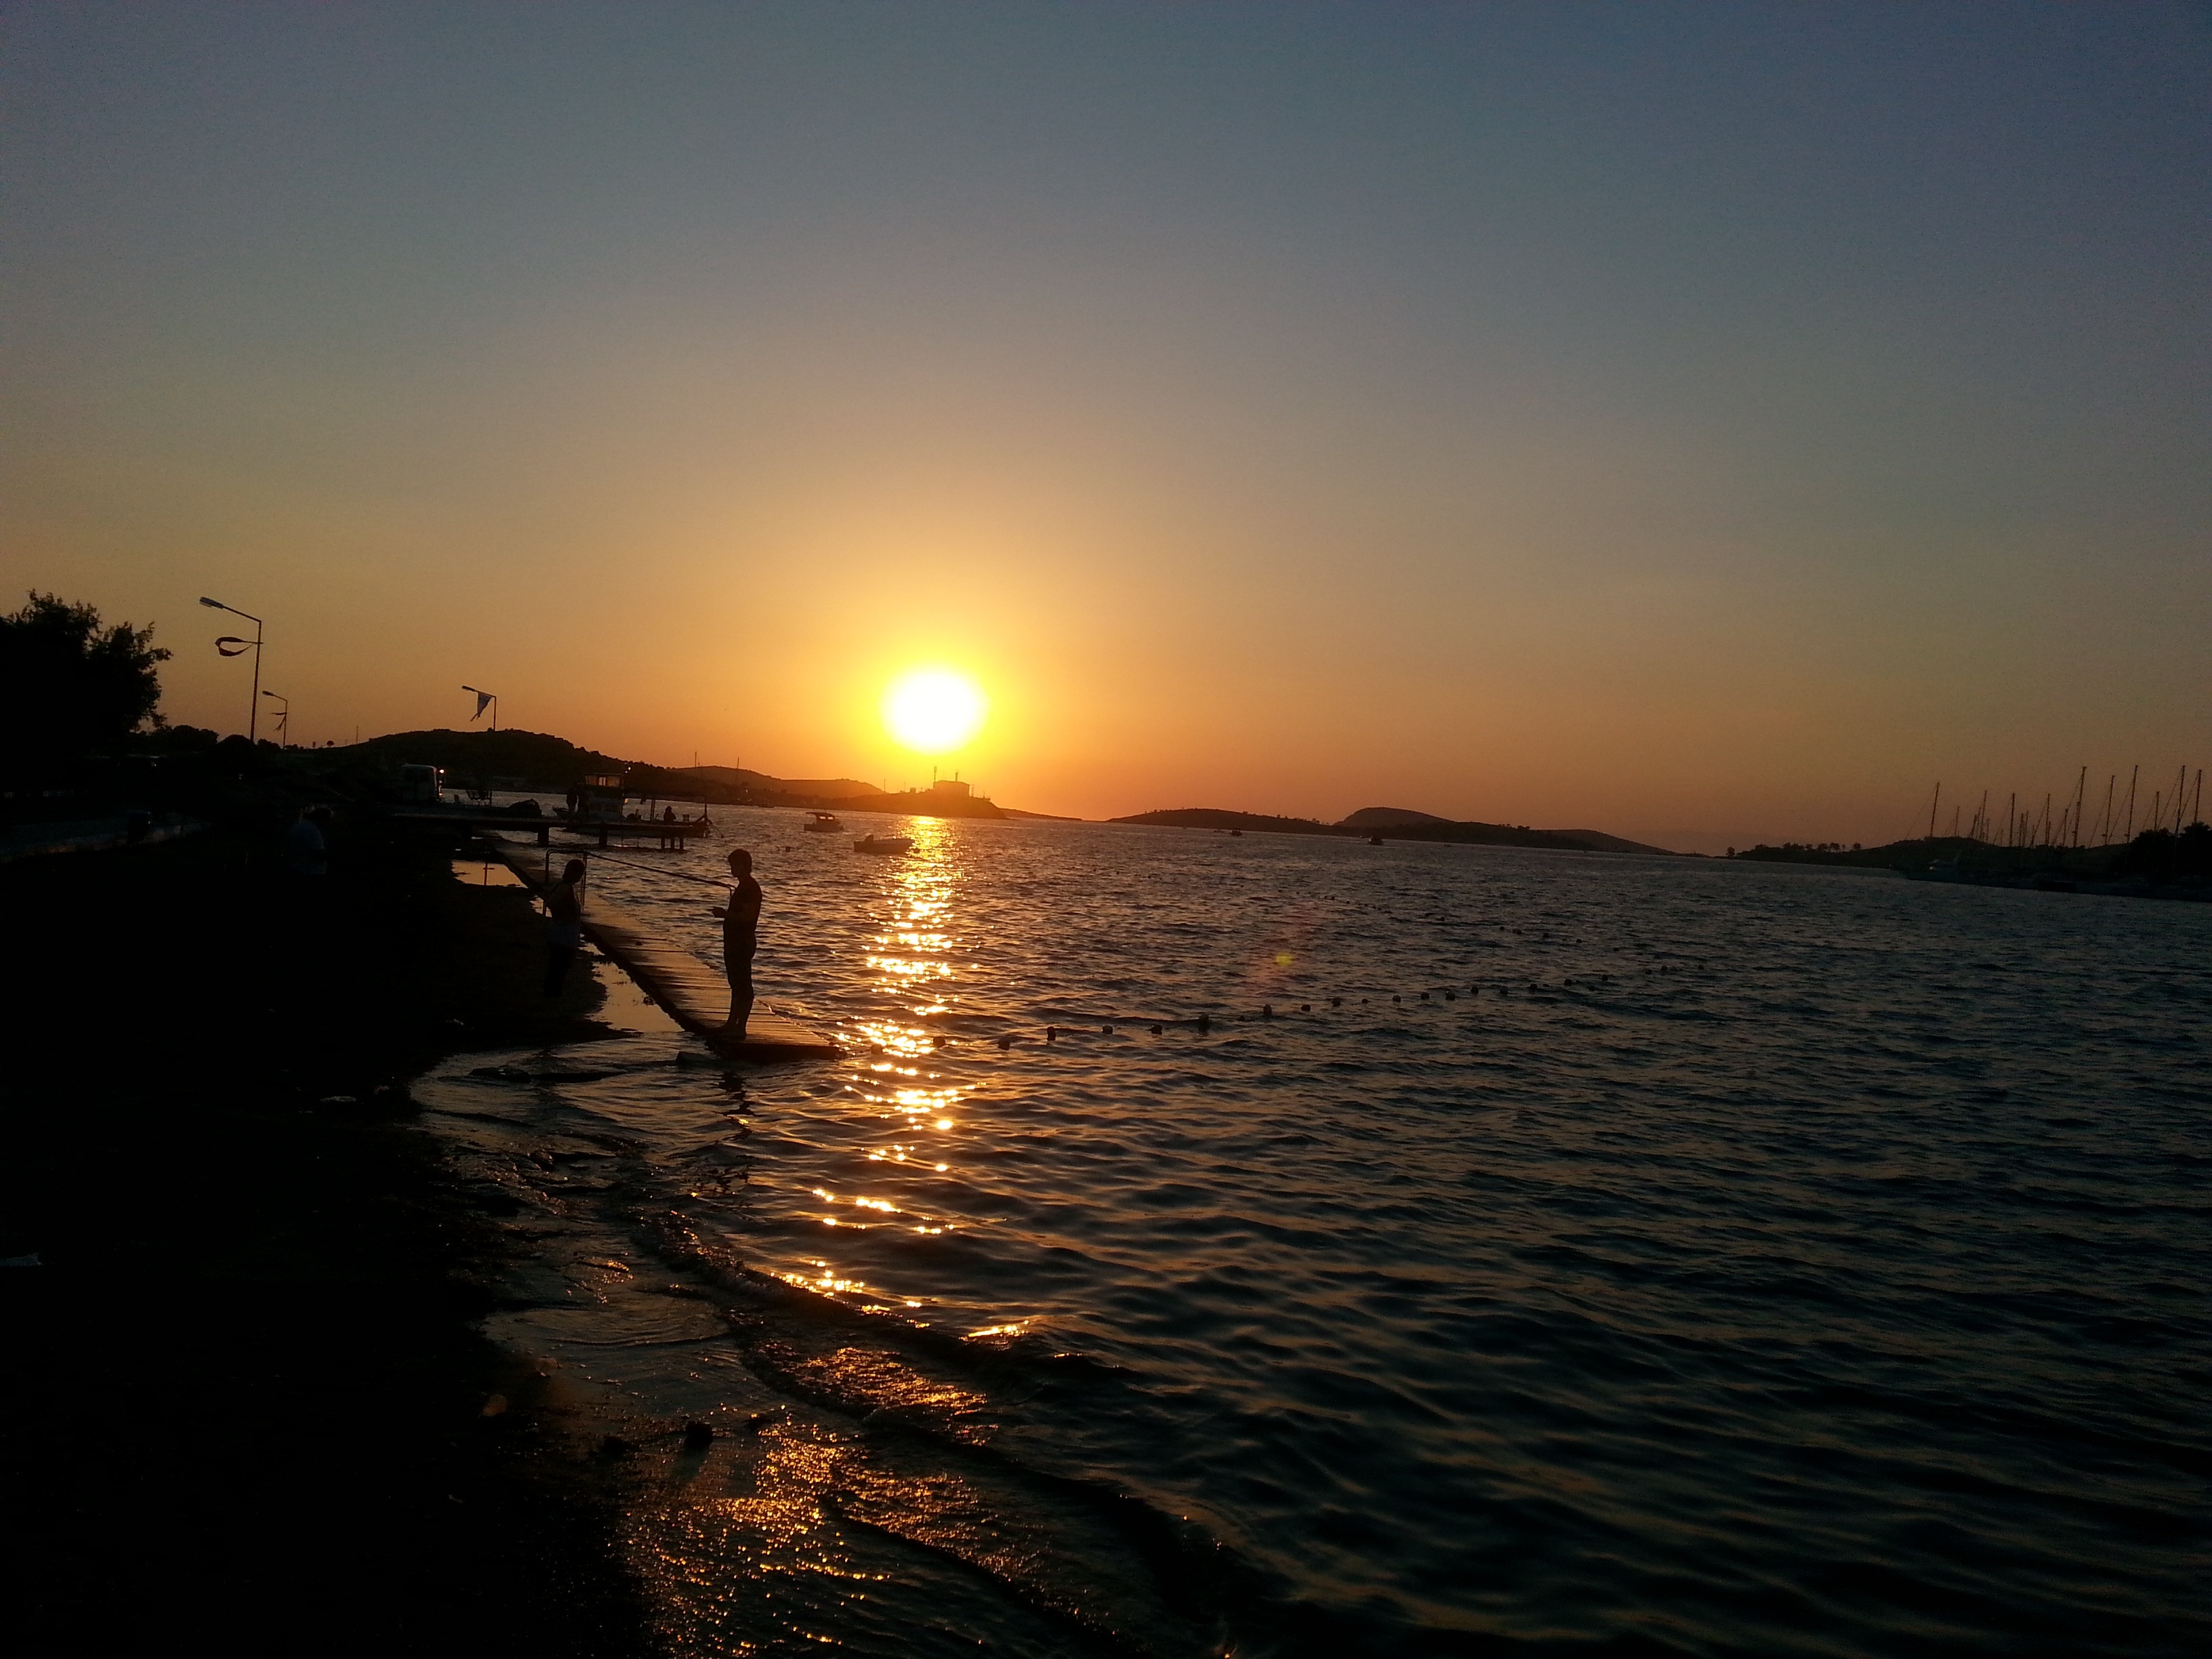
beach, sea, coast, ocean, horizon, sun, sunrise, sunset, sunlight, morning, shore, wave, dawn, dusk, evening, reflection, bay, body of water, marine, afterglow, ghosh